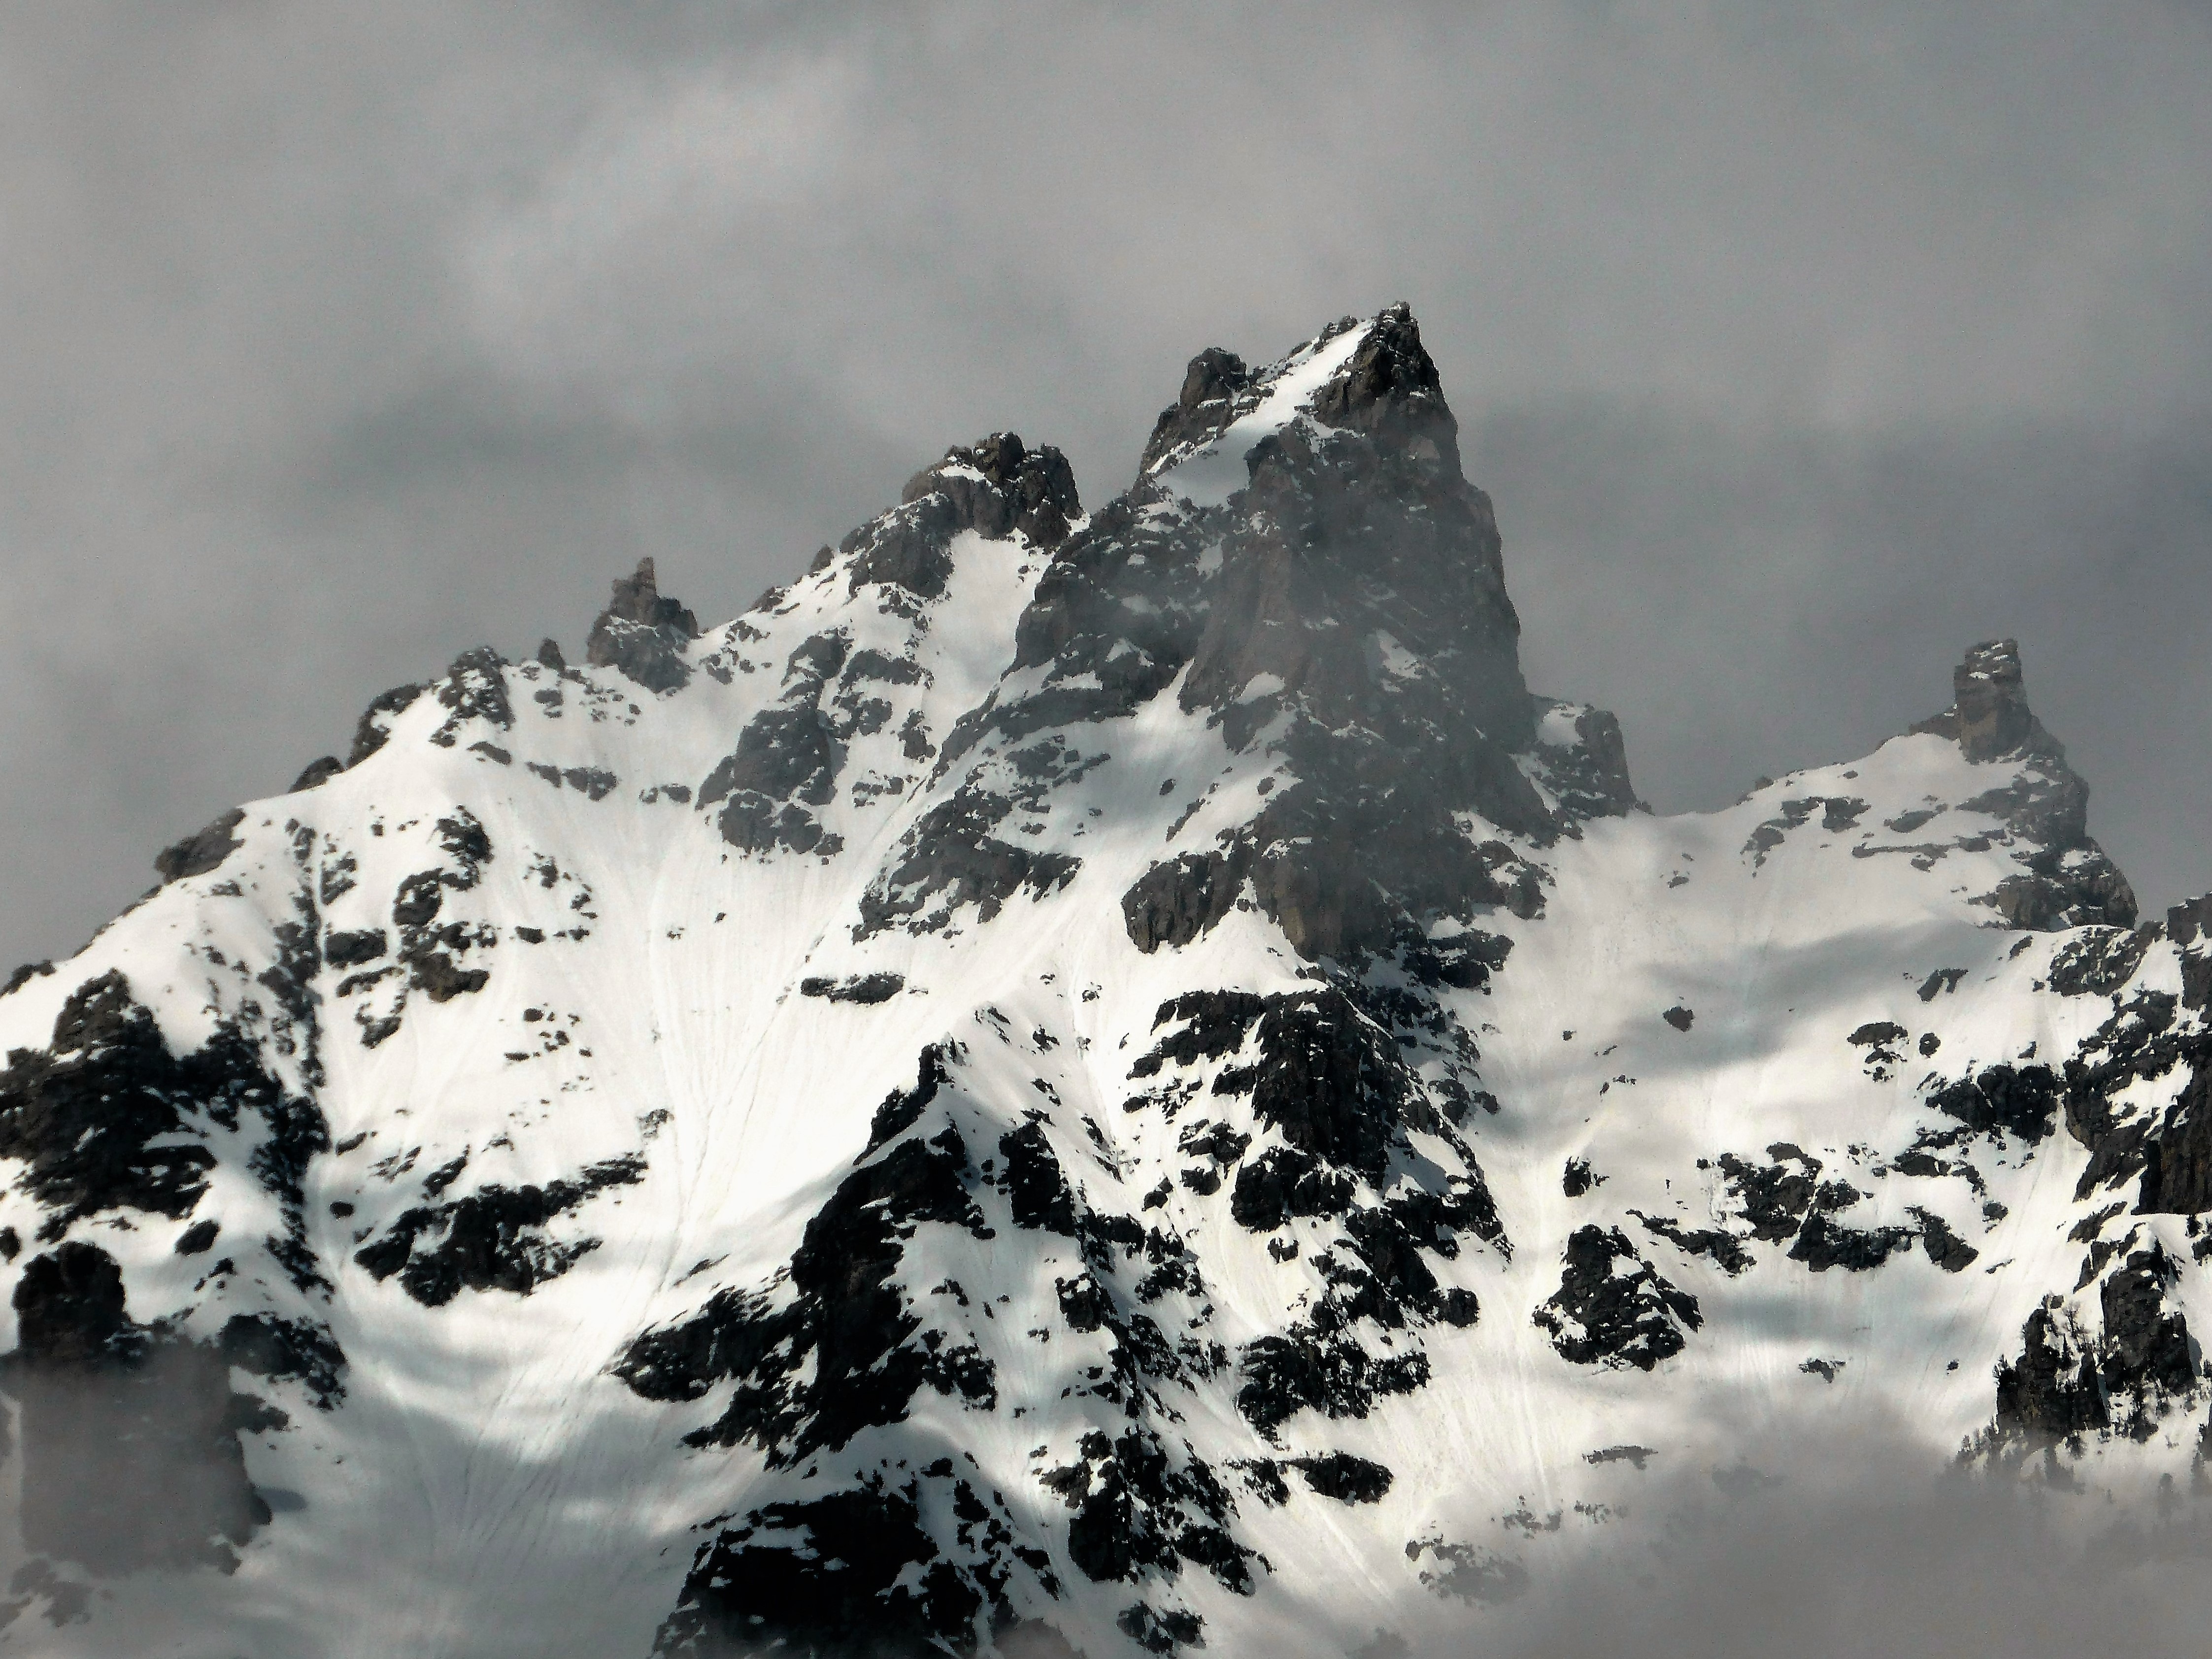
mountain, snow, cold, winter, cloud, peak, mountain range, weather, monochrome, season, ridge, summit, grey, alps, top, landform, geographical feature, mountainous landforms, geological phenomenon